Pittsburgh Panthers men's basketball

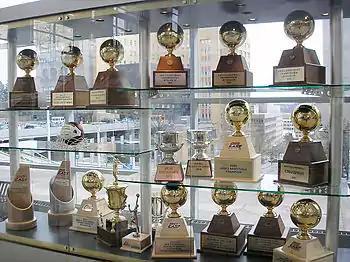
Men's basketball trophy case as seen in the lobby of the Petersen Events Center in 2008

Three inductees represent the University of Pittsburgh in the Helms Foundation Basketball Hall of Fame; two of them, Carlson and Hyatt, are also represented in the Naismith Basketball Hall of Fame and the National Collegiate Basketball Hall of Fame. Both Carlson and Hyatt were selected as the first class inducted to each hall.